Adipose tissue

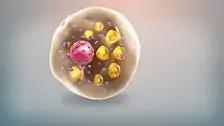
Brown fat cell

Most of the remaining nonvisceral fat is found just below the skin in a region called the hypodermis. This subcutaneous fat is not related to many of the classic obesity-related pathologies, such as heart disease, cancer, and stroke, and some evidence even suggests it might be protective. The typically female (or gynecoid) pattern of body fat distribution around the hips, thighs, and buttocks is subcutaneous fat, and therefore poses less of a health risk compared to visceral fat.